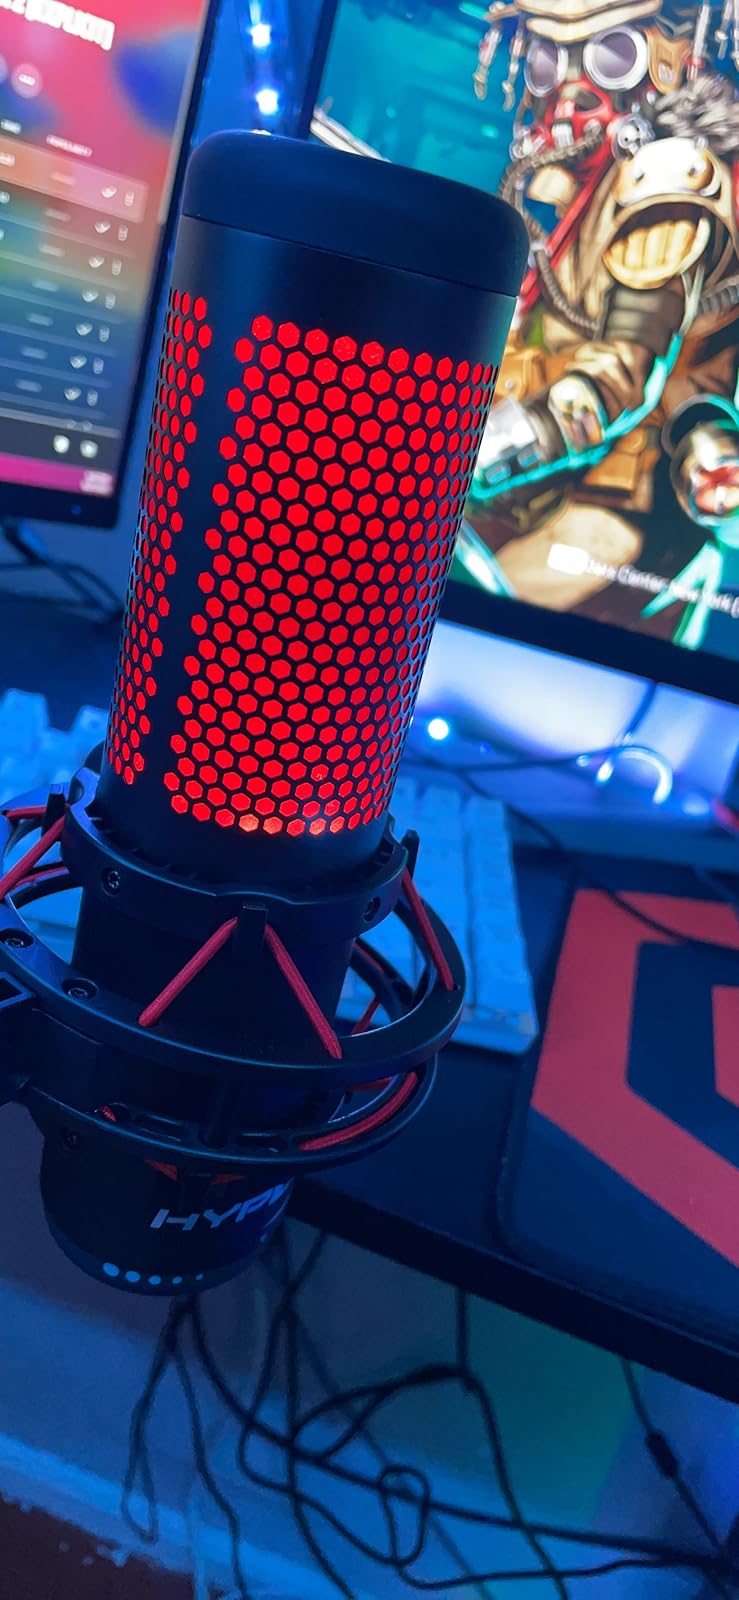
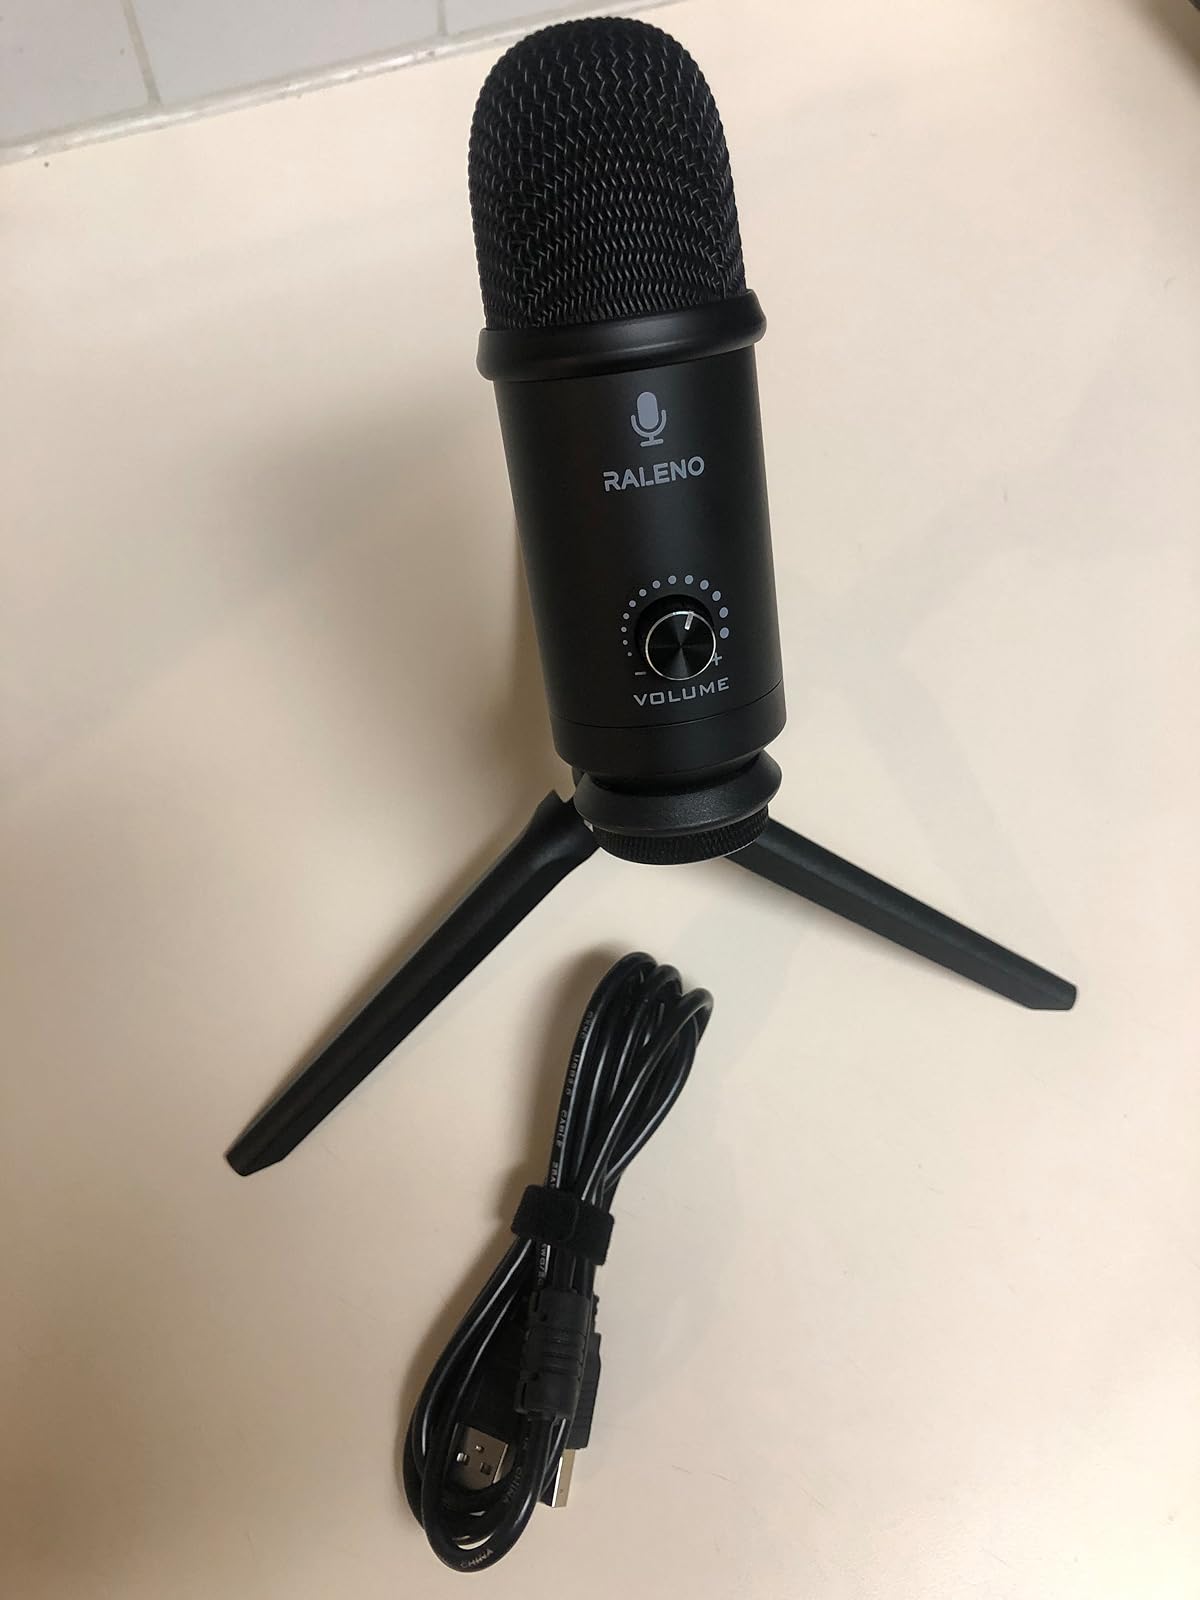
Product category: microphone
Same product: no